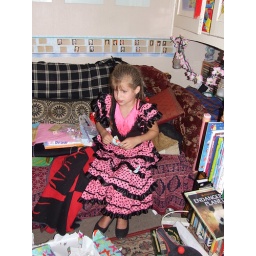
One present that some annoying person wraps in layers and layers of paper and rolls of tape.